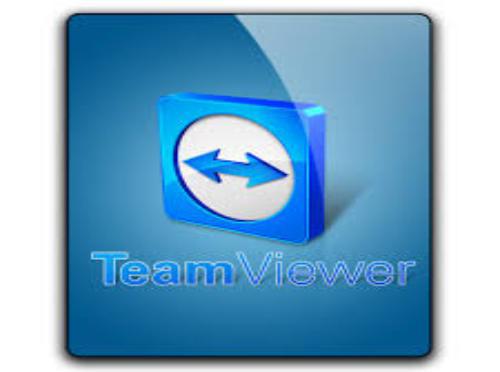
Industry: Others